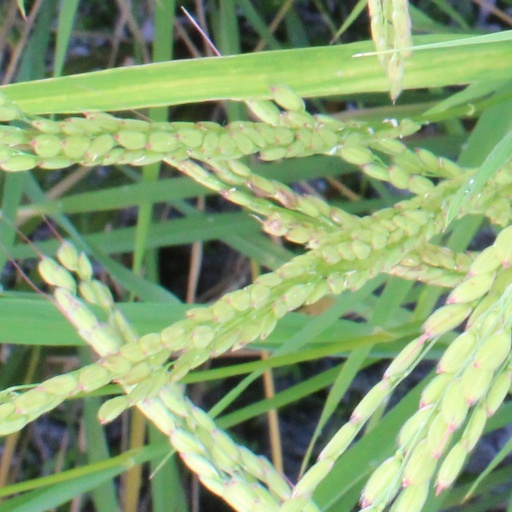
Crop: rice